Lung infarction

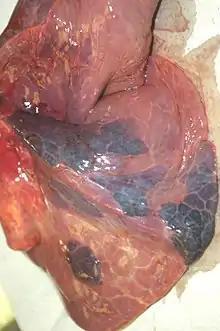
Pulmonary infarcts found on autopsy

Lung infarction or pulmonary infarction occurs when an artery to the lung becomes blocked and part of the lung dies. It is most often caused by a pulmonary embolism.